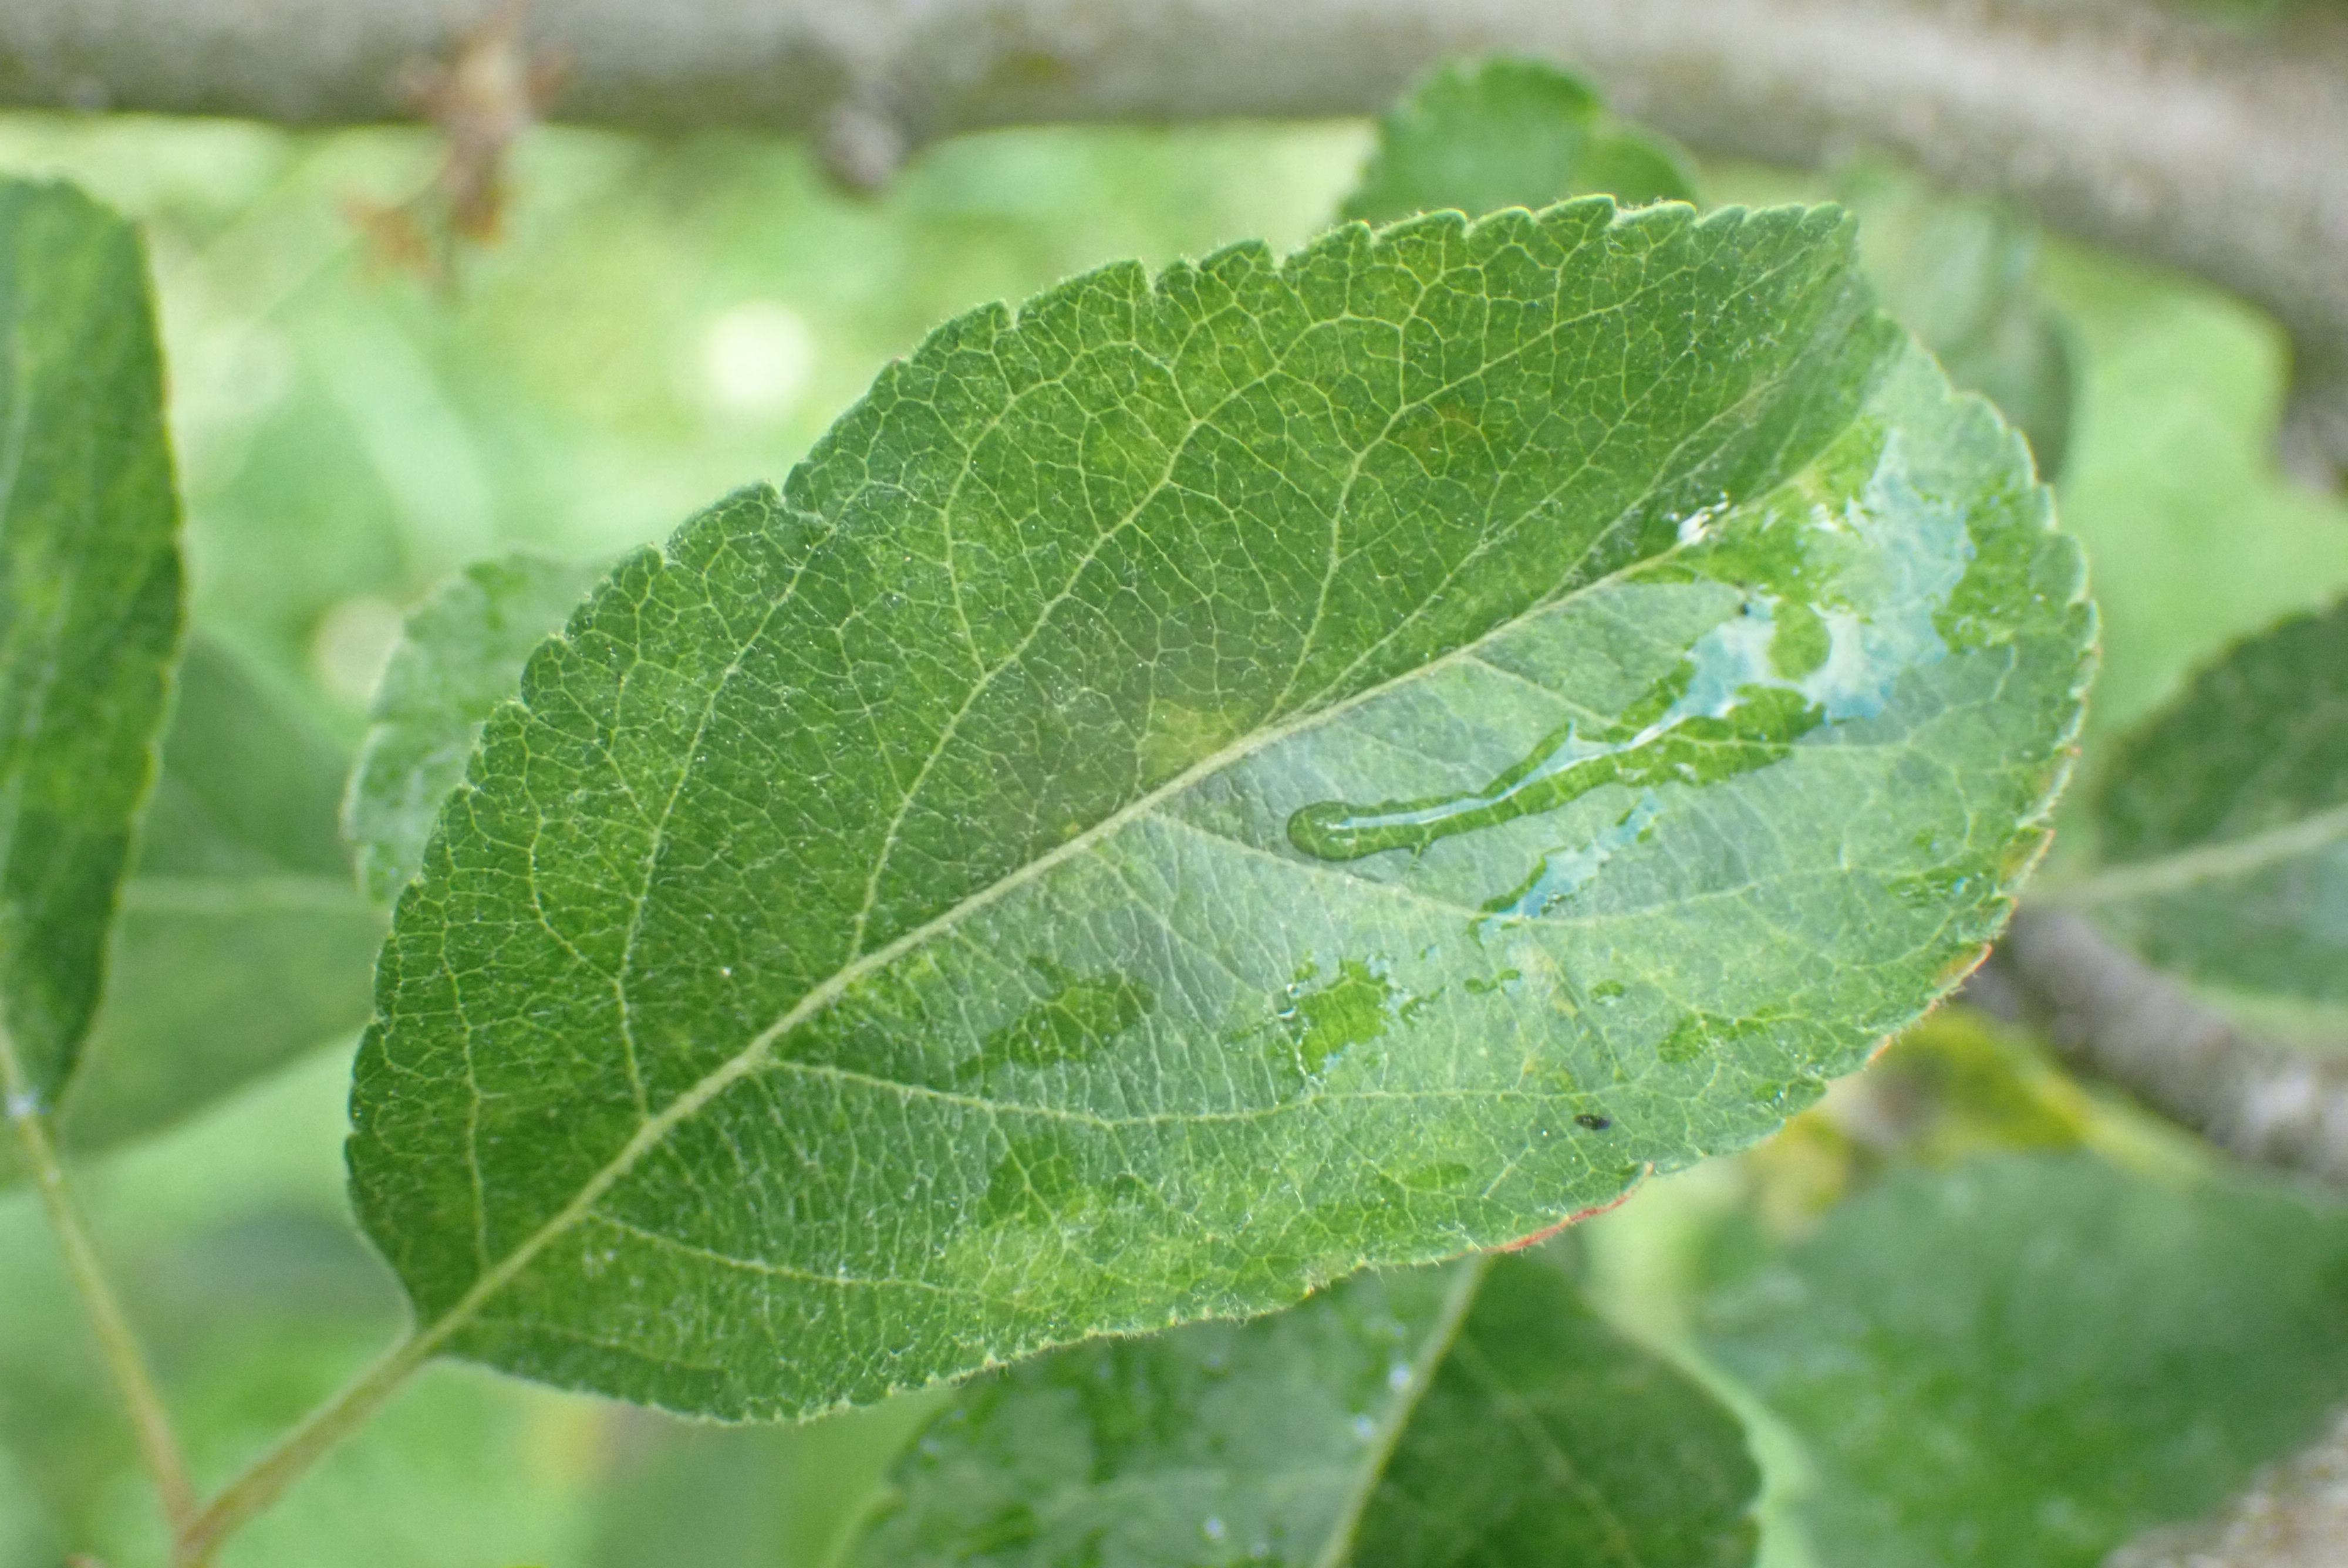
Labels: scab